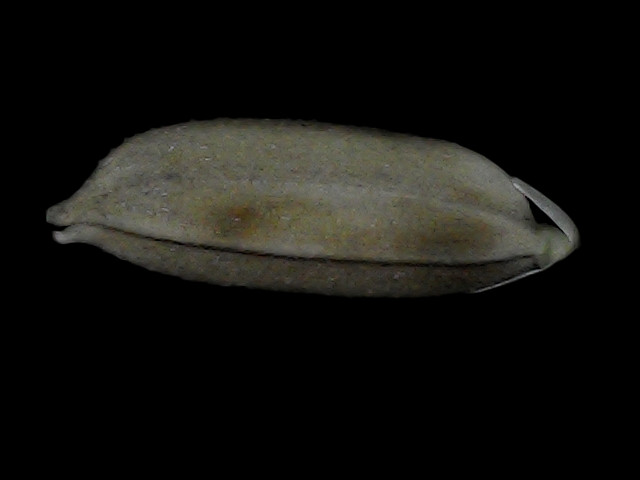
Rice variety: Bd72